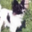
Label: dog